Conway High School (Arkansas)

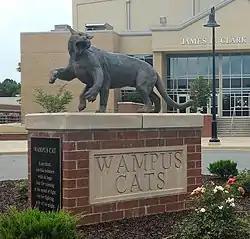
Statue of the school's mascot in front of James H. Clark Auditorium

The Conway High School mascot is the Wampus cat, stylized as a mythical, 6-legged swamp cat. The school colors are royal blue and white.